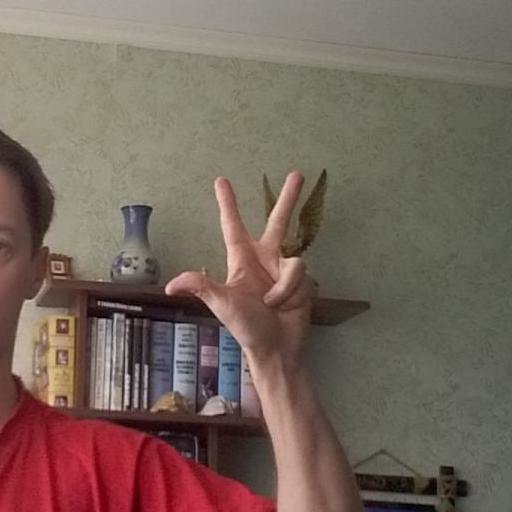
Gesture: three2